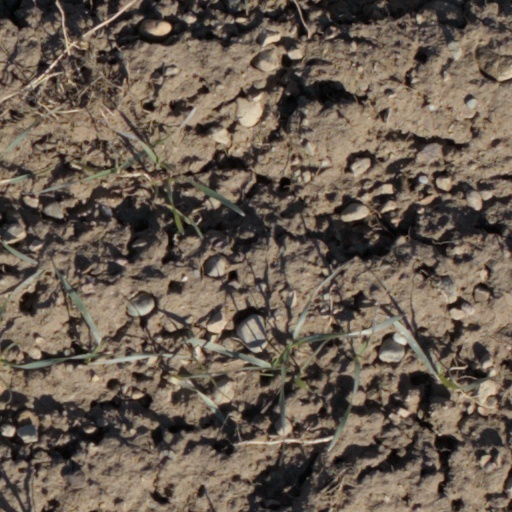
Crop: wheat